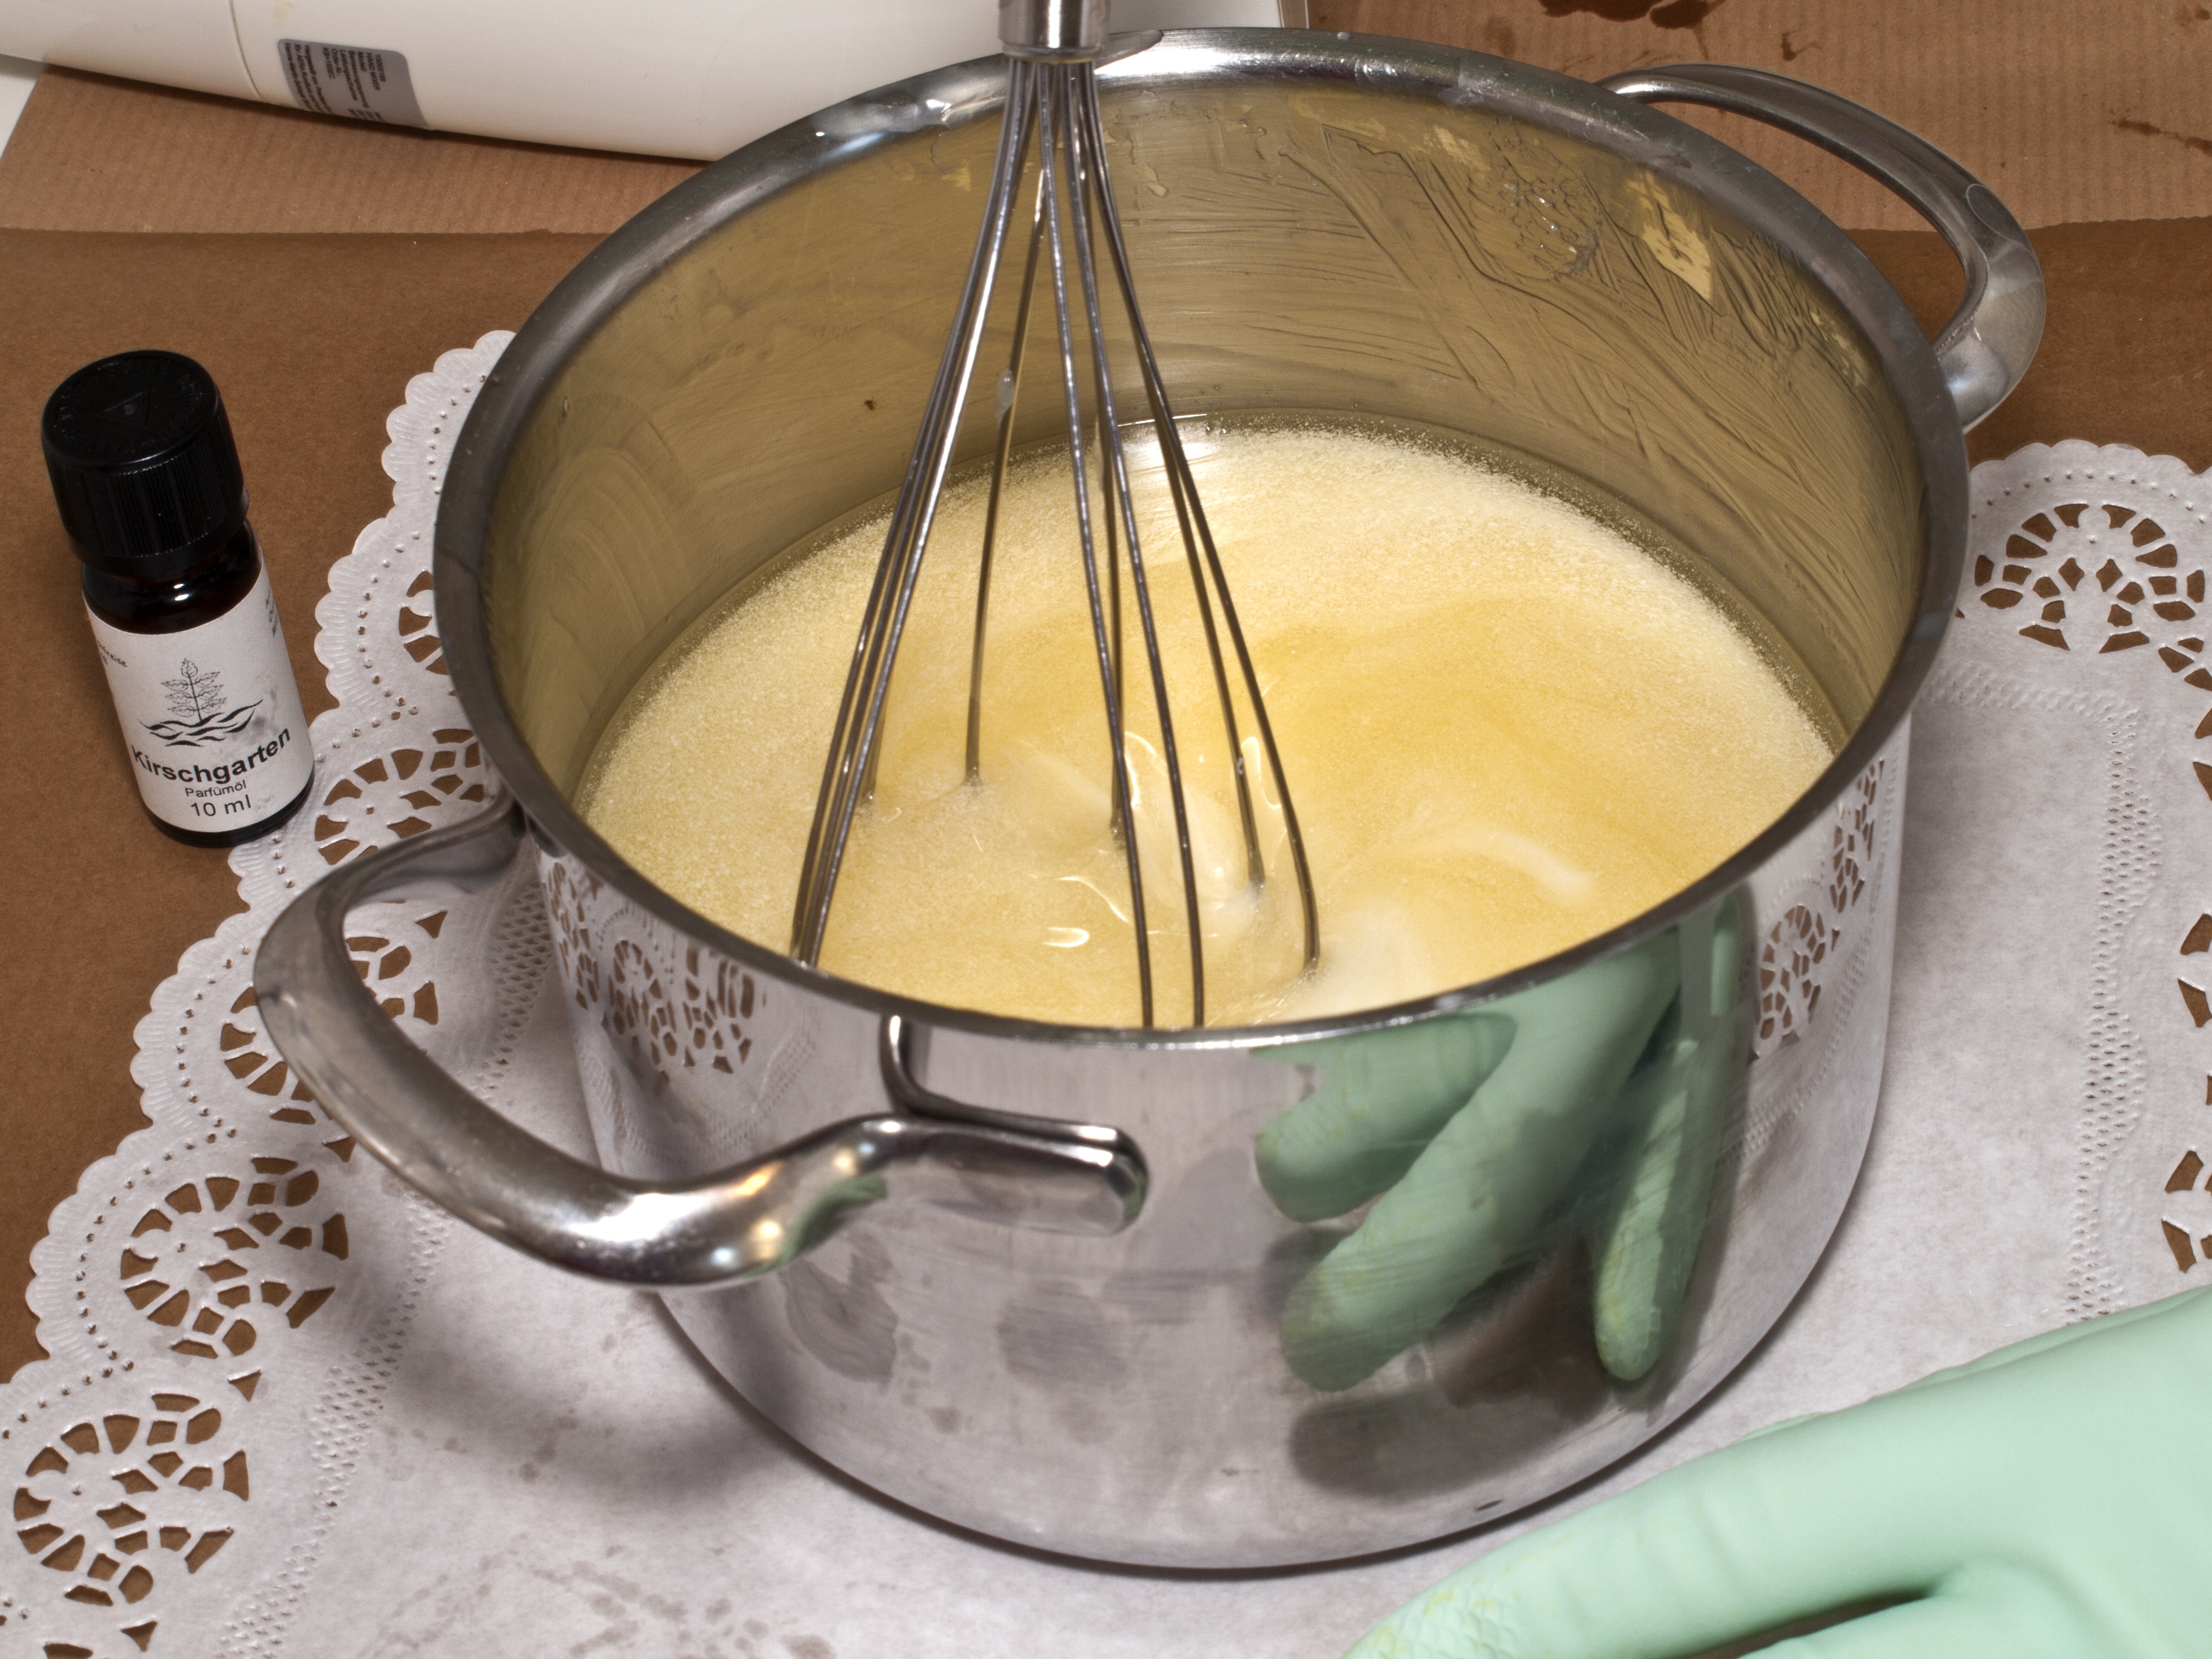
nature, dish, food, produce, baking, dessert, dairy product, brine, coconut, icing, soap, beauty, beautiful, oil, of course, cosmetics, ethereal, wellness, recover, essential oils, natural cosmetics, selbstruehrer, buttercream, palm oil, perfume oils, image series, saponify, cook soap, shea butter